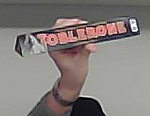
Product: toblerone_black